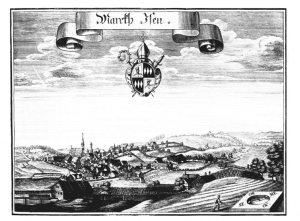
La lignée des membres de la famille Fagana fait partie d'une ancienne haute noblesse bavaroise.